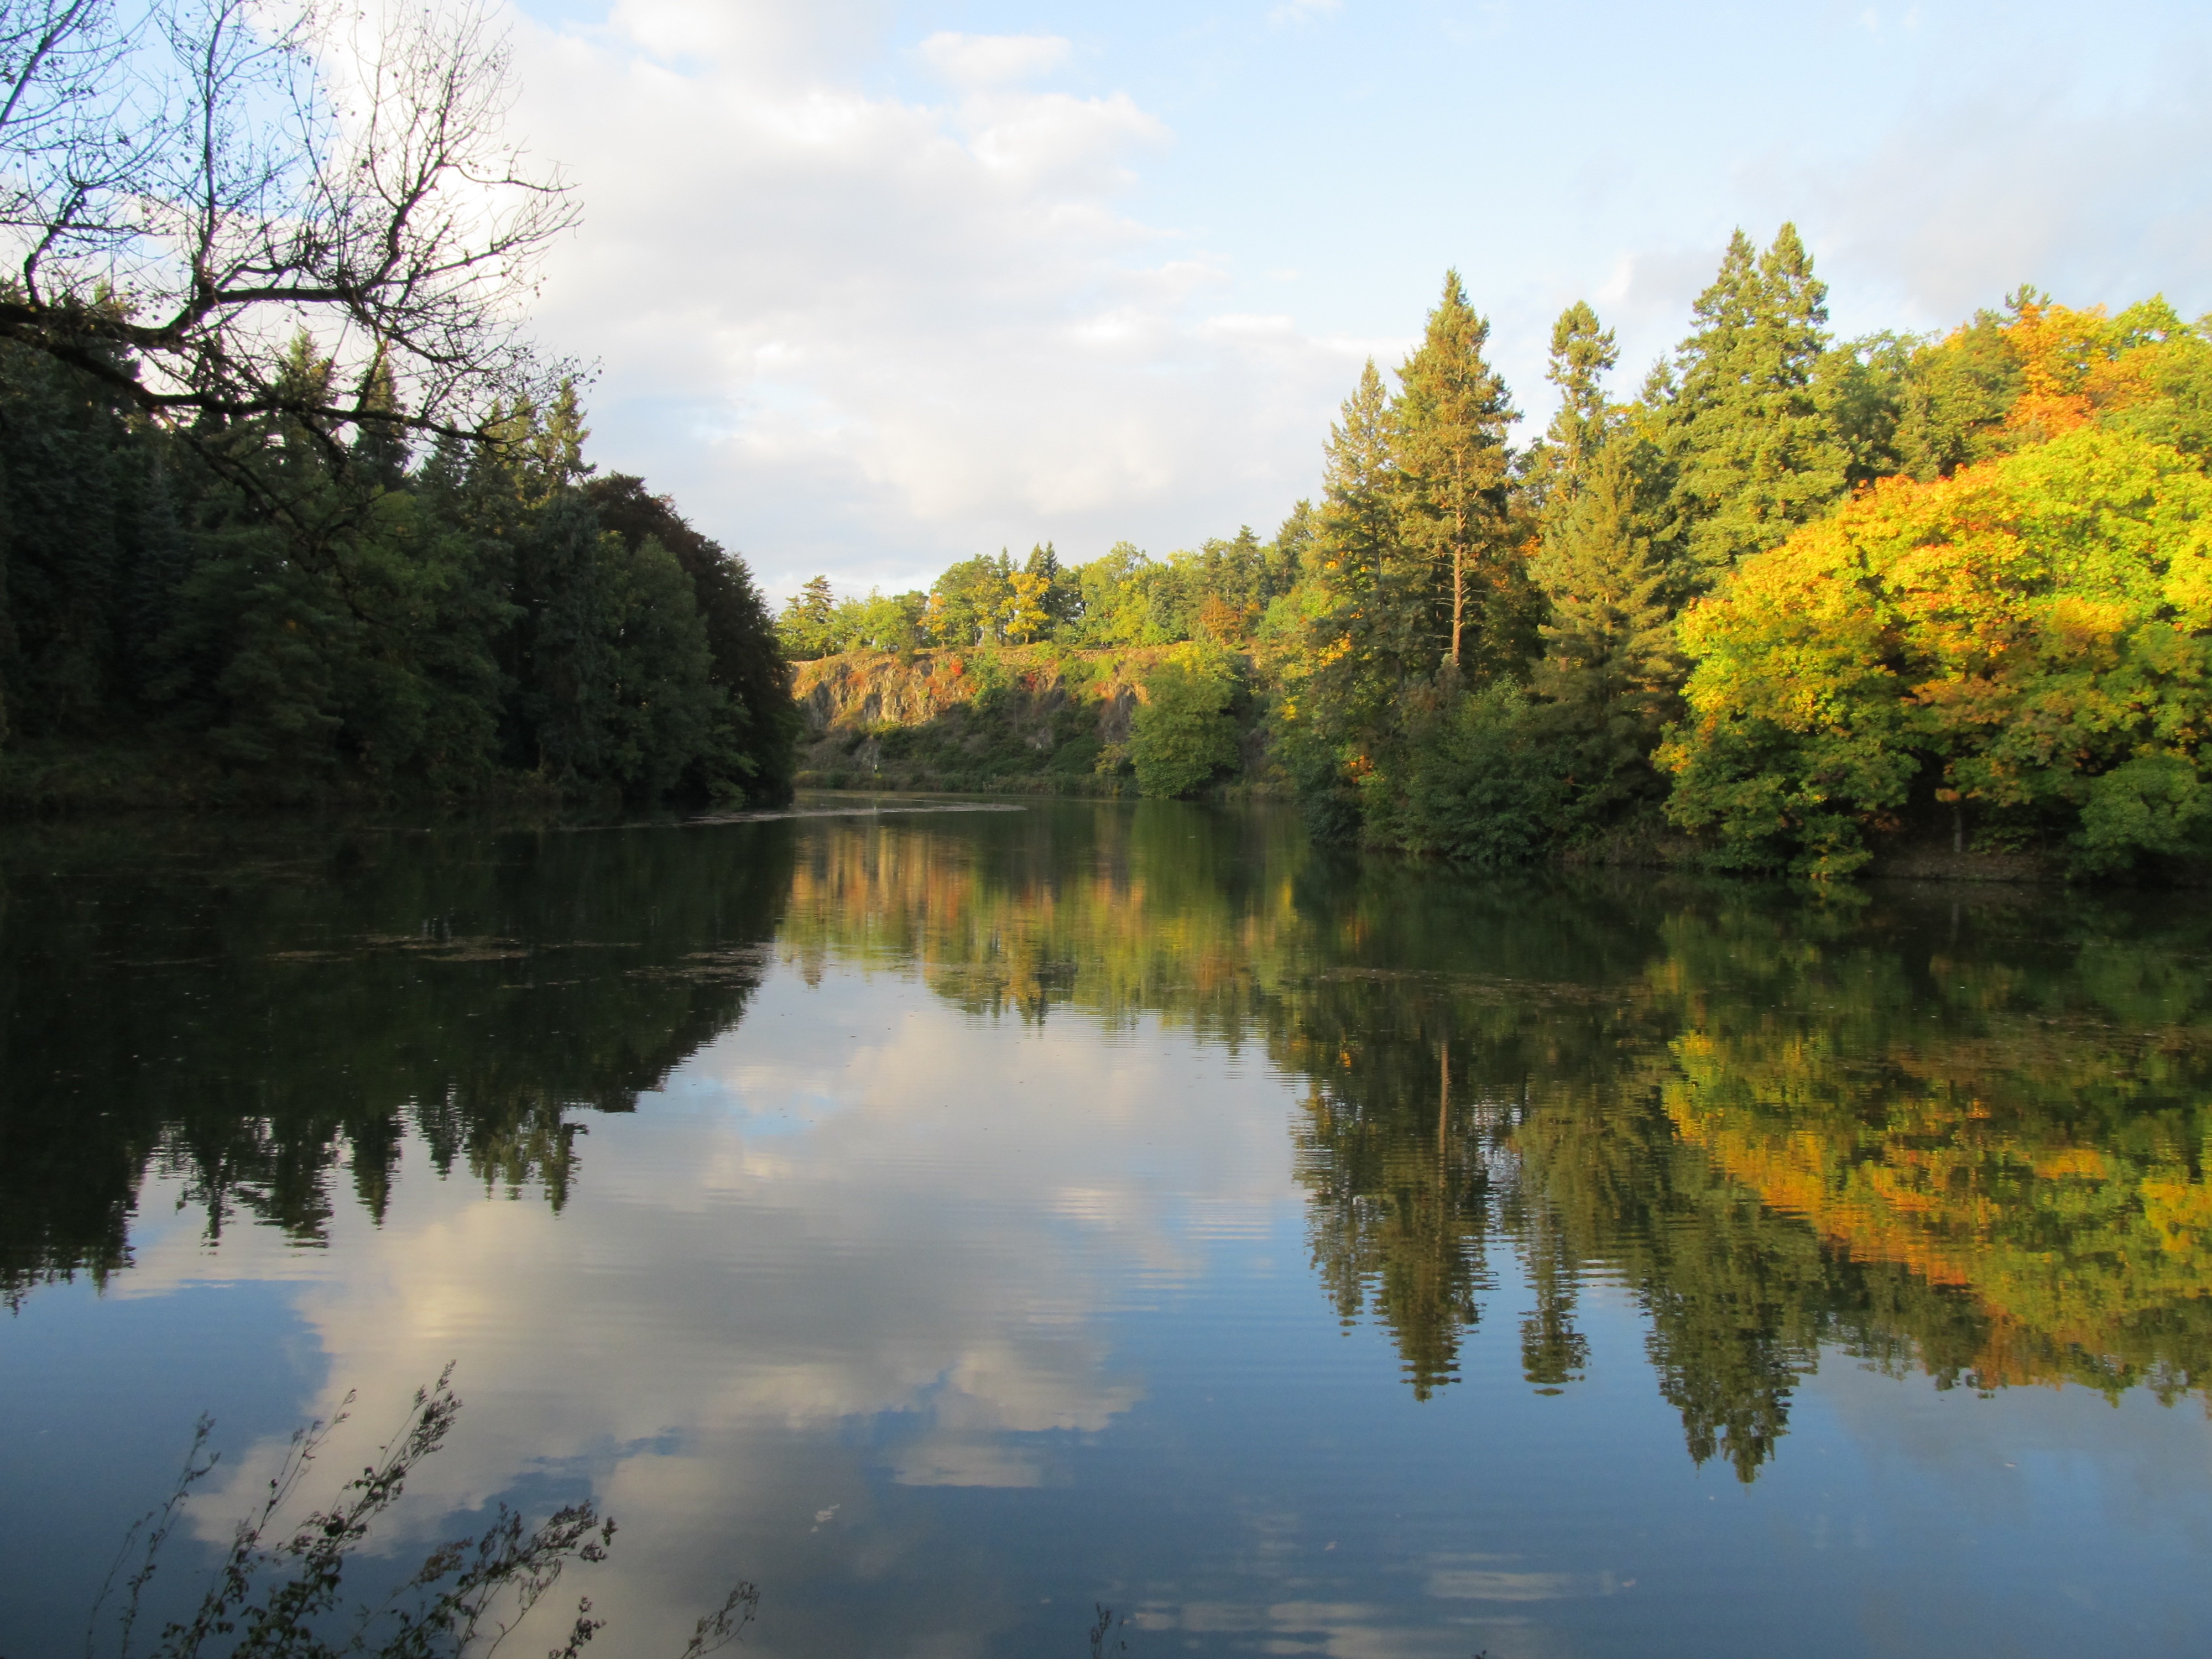
landscape, tree, water, nature, forest, creek, wilderness, cloud, plant, sky, leaf, lake, river, canal, pond, reflection, autumn, reservoir, waterway, body of water, trees, bank, wetland, floodplain, loch, watercourse, tarn, nature reserve, state park, riparian zone, lake district, biome, fish pond, temperate broadleaf and mixed forest, bayou, riparian forest, water resources, pruhonice park, mount scenery, lacustrine plain